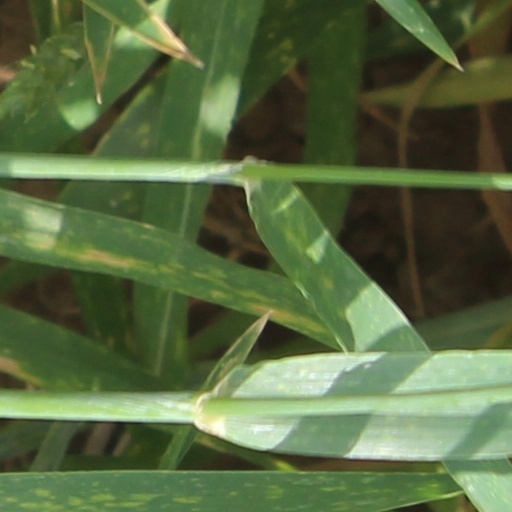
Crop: wheat